Mr. Leos caraX

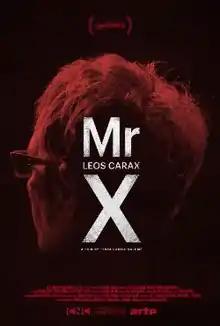
Sundance film poster

Mr Leos caraX (also known as Mr. X) is a 2014 French documentary film written, directed and produced by Tessa Louise-Salomé. The film premiered in-competition in the "World Cinema Documentary Competition" at 2014 Sundance Film Festival on January 20, 2014.